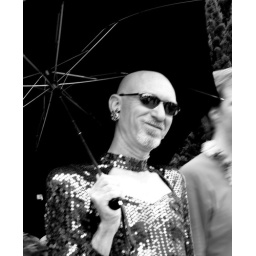
blue dress in B/W